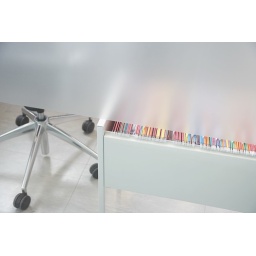
File folders in drawer partly visible under metal cubicle wall